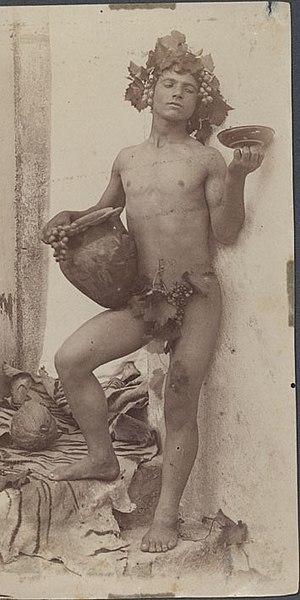
Le baron Wilhelm von Gloeden, né le 16 septembre 1856 à Wismar et mort le 16 février 1931 à Taormine, est un photographe allemand, connu surtout pour ses nus masculins.